Global journalism

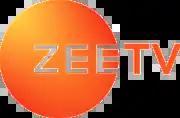
ZEE TV

In addition to these examples, Van Leuven and Berglez also find that there are studies that show the news content moving away from a national perspective to a global outlook. Moreover, Cottle also takes note of the trends of presenting global crises through a global outlook.